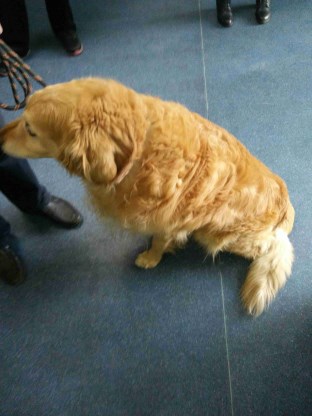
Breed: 5355-n000126-golden_retriever